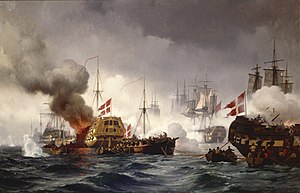
Håbet (Magle)
Slaget på Reden malet af Carl Neumann
Håbet er en komposition af Frederik Magle fra 2001 der beskriver Slaget på Reden. Værket består af to dele; begge dele for brassband, slagtøj og orgel og i anden del også kor. Teksten er fra Davids Salme nr. 27.